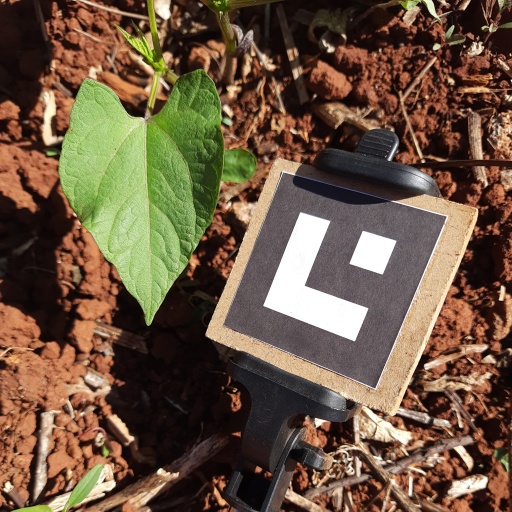
Observations: wavy surface, no eating holes, under sunlight